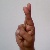
The image shows a hand gesture representing the letter 'R' in Indian Sign Language.